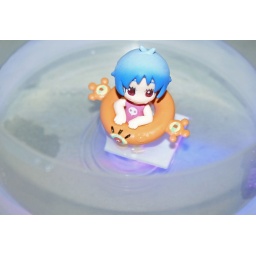
girl in a swimming pool